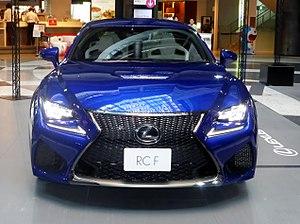
Dans l'industrie automobile, une calandre couvre une ouverture dans la carrosserie d'un véhicule pour permettre une entrée d'air. La plupart des véhicules disposent d'une calandre à l'avant du capot pour protéger le radiateur et le moteur. Merriam-Webster décrit les calandres comme « un réseau formant une barrière ou un écran; en particulier une extrémité ornementale avant d'une automobile. » D'autres placements communs de la calandre sont sous le pare-chocs avant, à l'avant des roues, dans la cheminée de ventilation de la cabine ou sur le couvercle du coffre arrière.